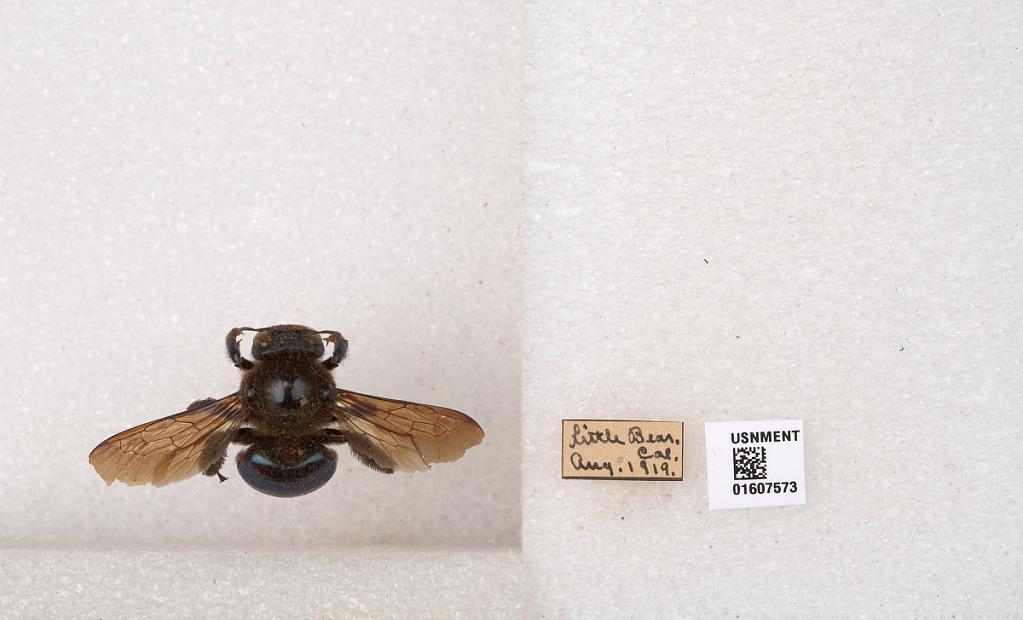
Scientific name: Xylocopa (Xylocopoides) californica diamesa Hurd
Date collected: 1919-8-1
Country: United States
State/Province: California
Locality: Little Bear
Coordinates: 34.2634, -117.158